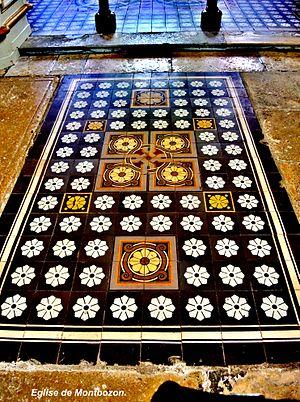
Église de la Nativité-de-Notre-Dame de Montbozon
Montbozon est une commune française située dans le département de la Haute-Saône, en région Bourgogne-Franche-Comté.
L'église de la Nativité-de-Notre-Dame est une église catholique située à Montbozon, en France.